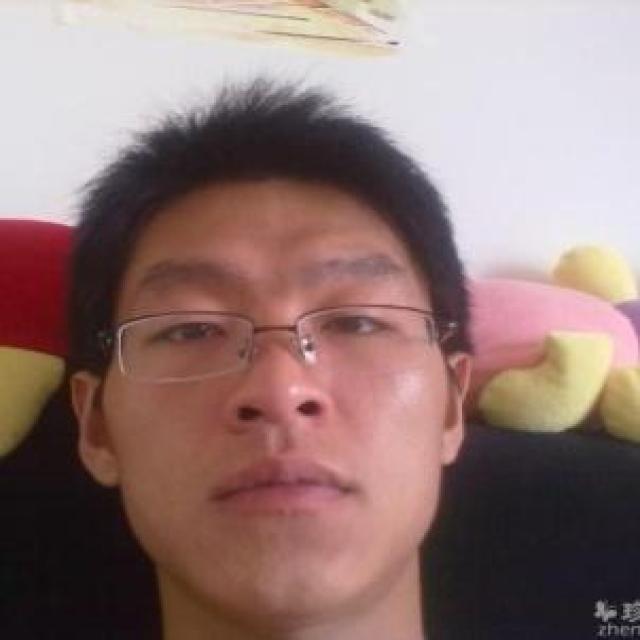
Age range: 21-44